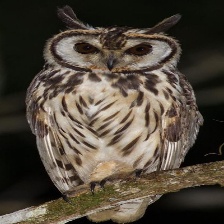
Species: STRIPED OWL
Scientific name: ASIO CLAMATOR
ImageNet parent category: great_grey_owl